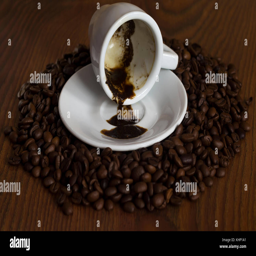
a cup of coffee on a wooden table with roasted coffee beans from a bag